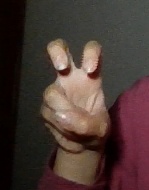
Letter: toot